Ako Adjei

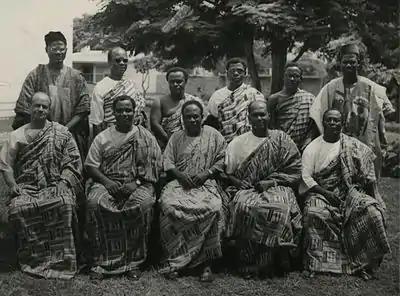
Ghana's first cabinet in 1957"Standing (L to R):" J. H. Allassani, N.A. Welbeck, Kofi Asante Ofori-Atta, Ako Adjei, J.E. Jantuah, Imoru Egala"Sitting (L to R):" A. Casely-Hayford, Kojo Botsio, Kwame Nkrumah, Komla Agbeli Gbedemah, E.O. Asafu-Adjaye

Following Ghana's independence on 6 March 1957, major appointments were made at cabinet level by the then Prime Minister Dr. Kwame Nkrumah, Ako Adjei was however, maintained as Minister for Interior and Justice, a portfolio that was separated about six months later. In August 1957, the Ministry of Interior and Justice was separated into the Ministry of Interior and the Ministry of Justice. The Ministry of Interior was headed by Krobo Edusei while Ako Adjei was made Minister of Justice. It was rumoured then that this move was made by Nkrumah, the then prime minister, because Ako Adjei though a Ga himself was seen as "too gentlemanly" to deal with the problems created by the Ga-Adangbe Shifimo Kpee (a tribal organisation), which had been inaugurated not long ago in Accra.